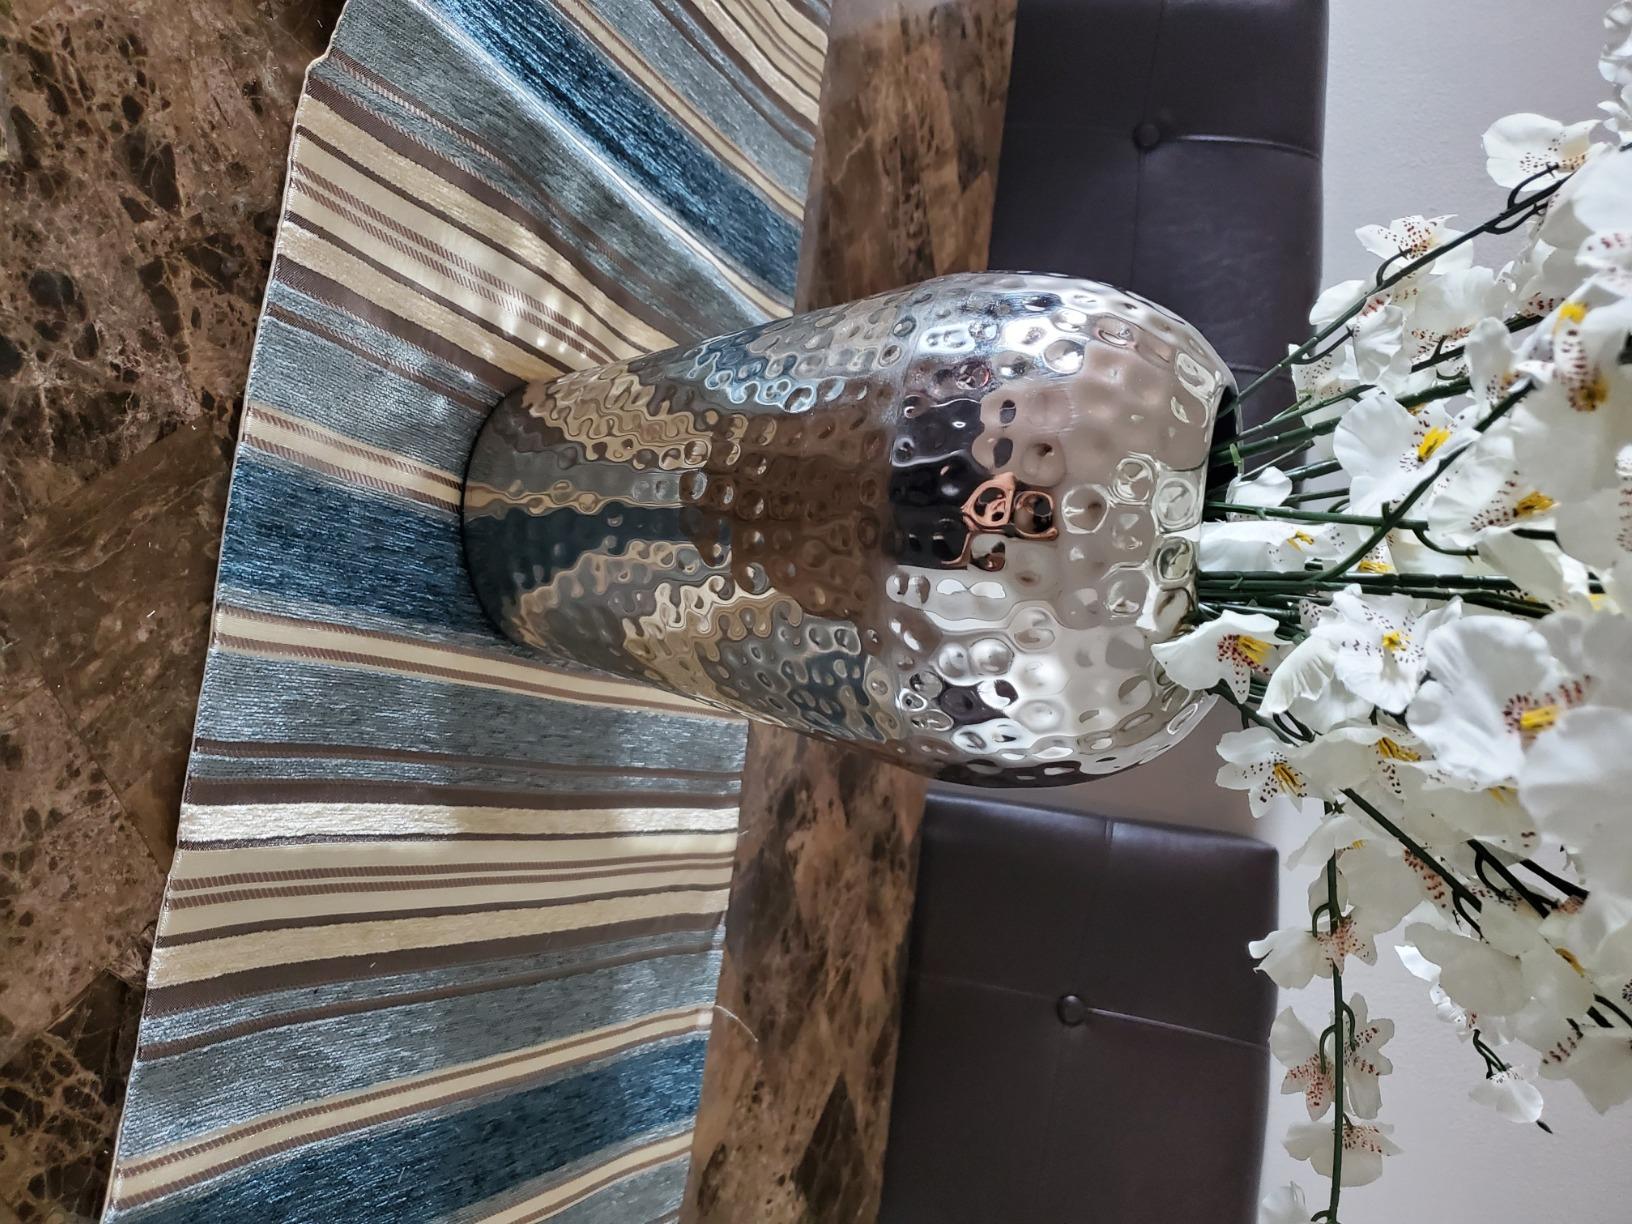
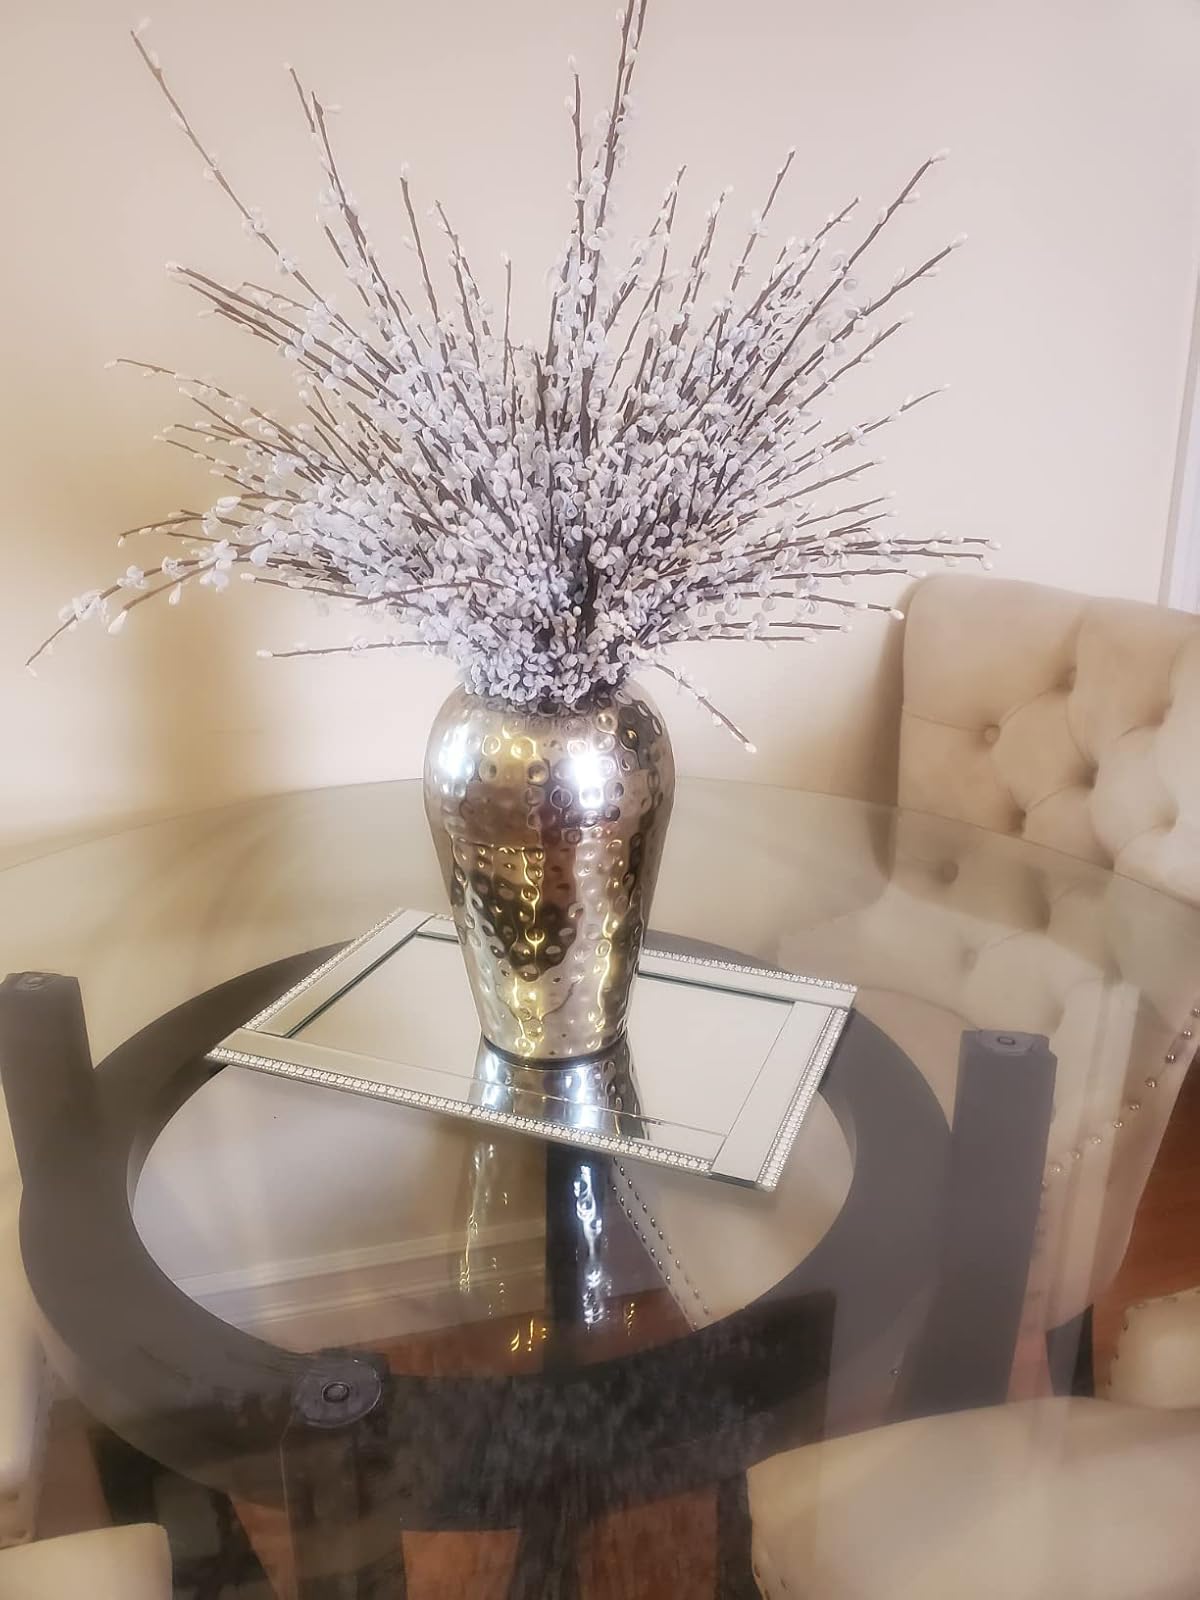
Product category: vase
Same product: yes